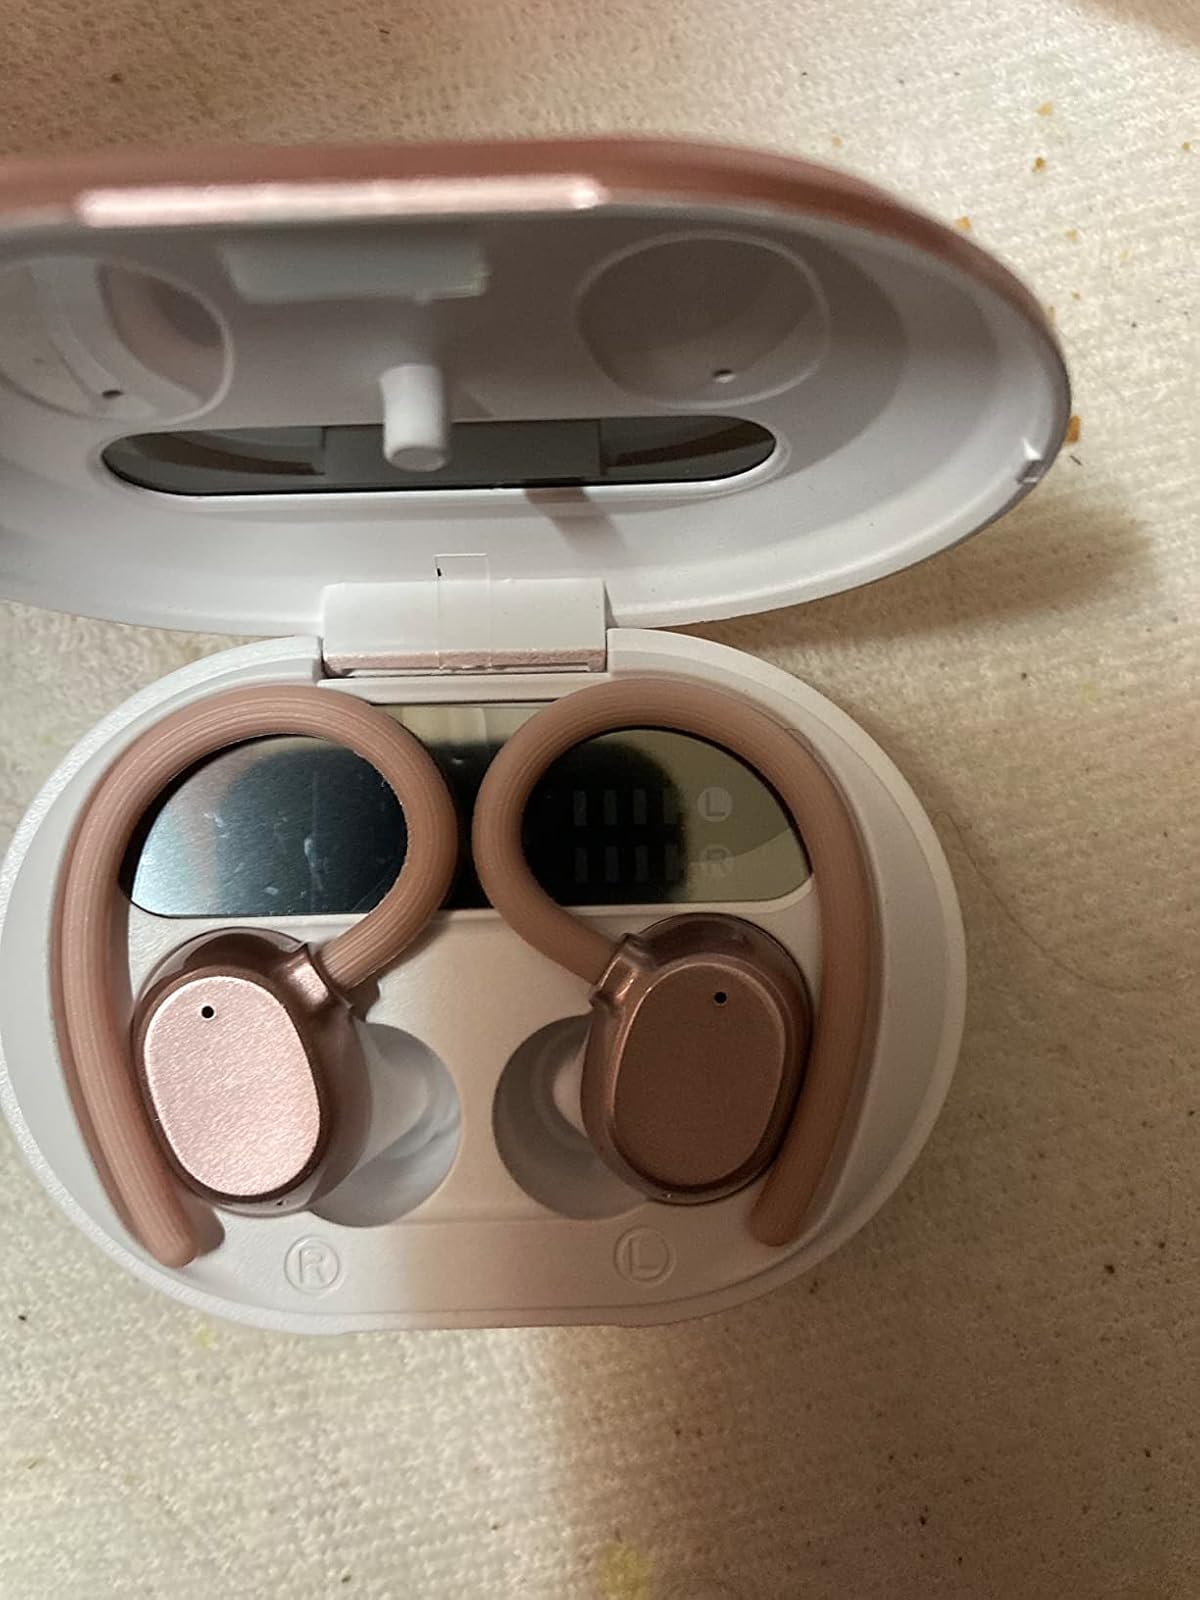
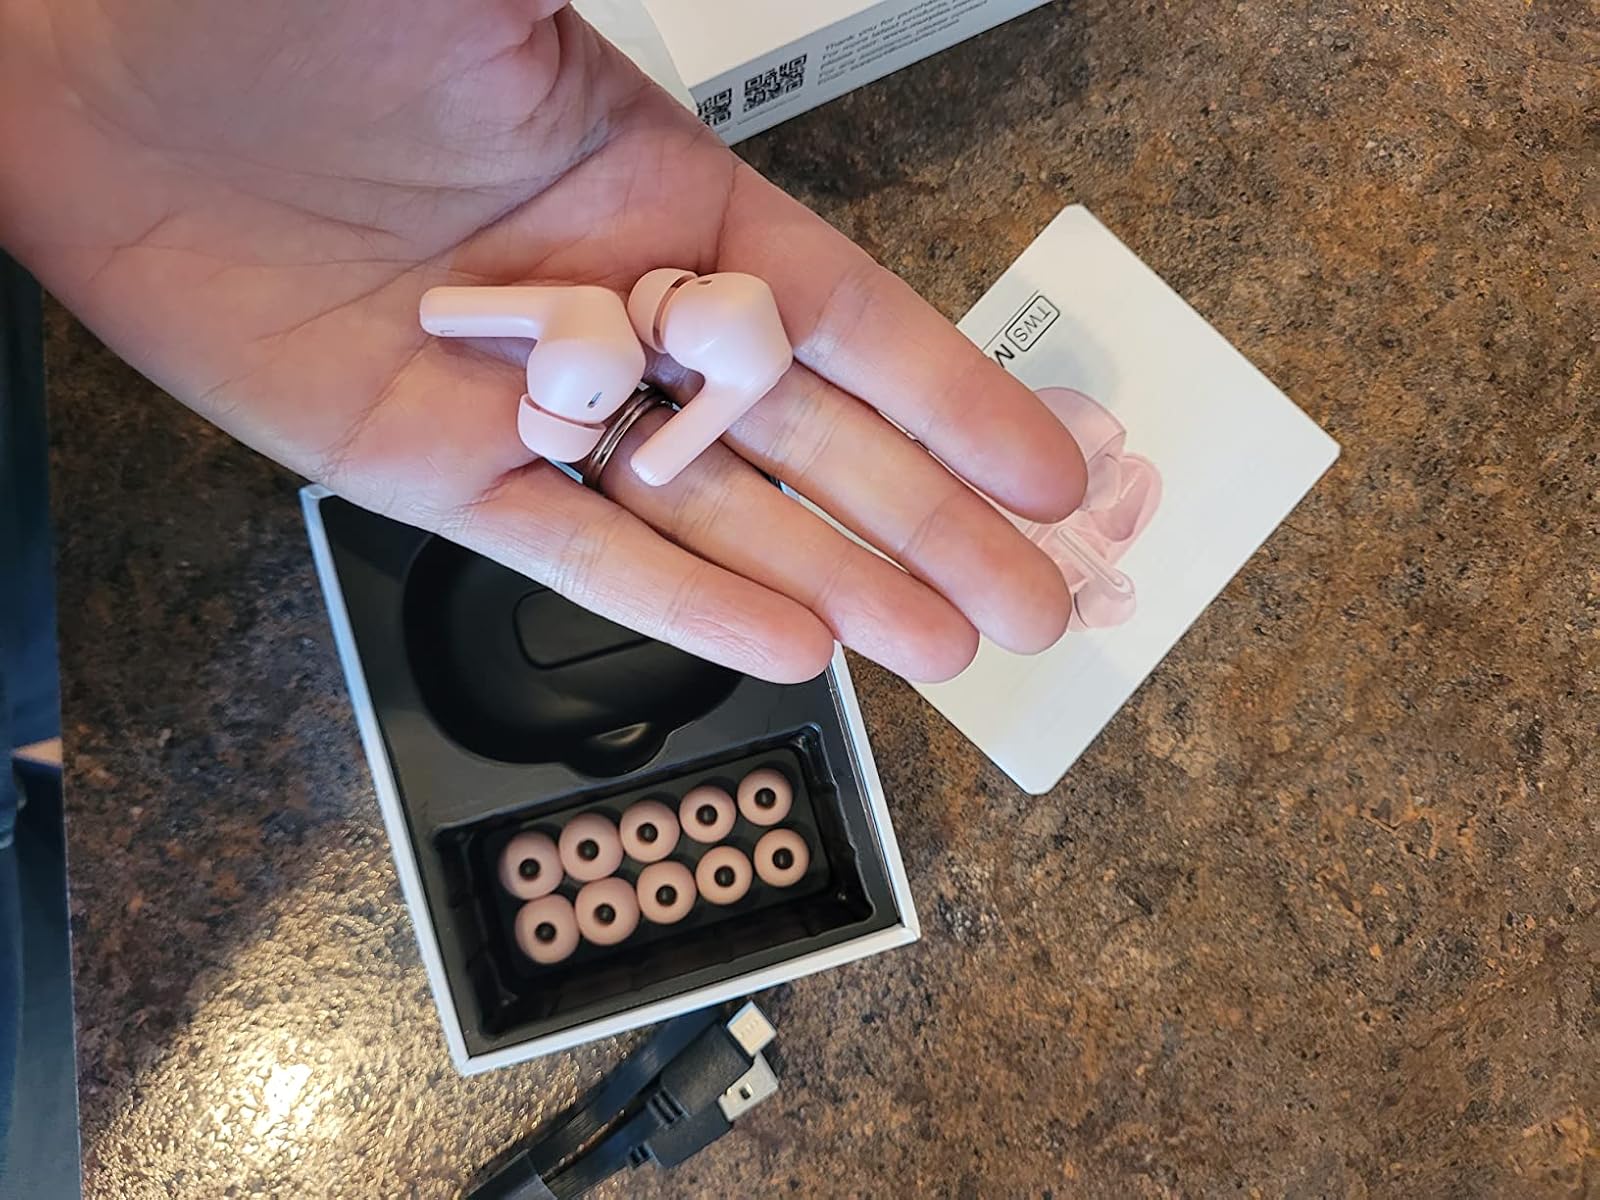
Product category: earbuds
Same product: no